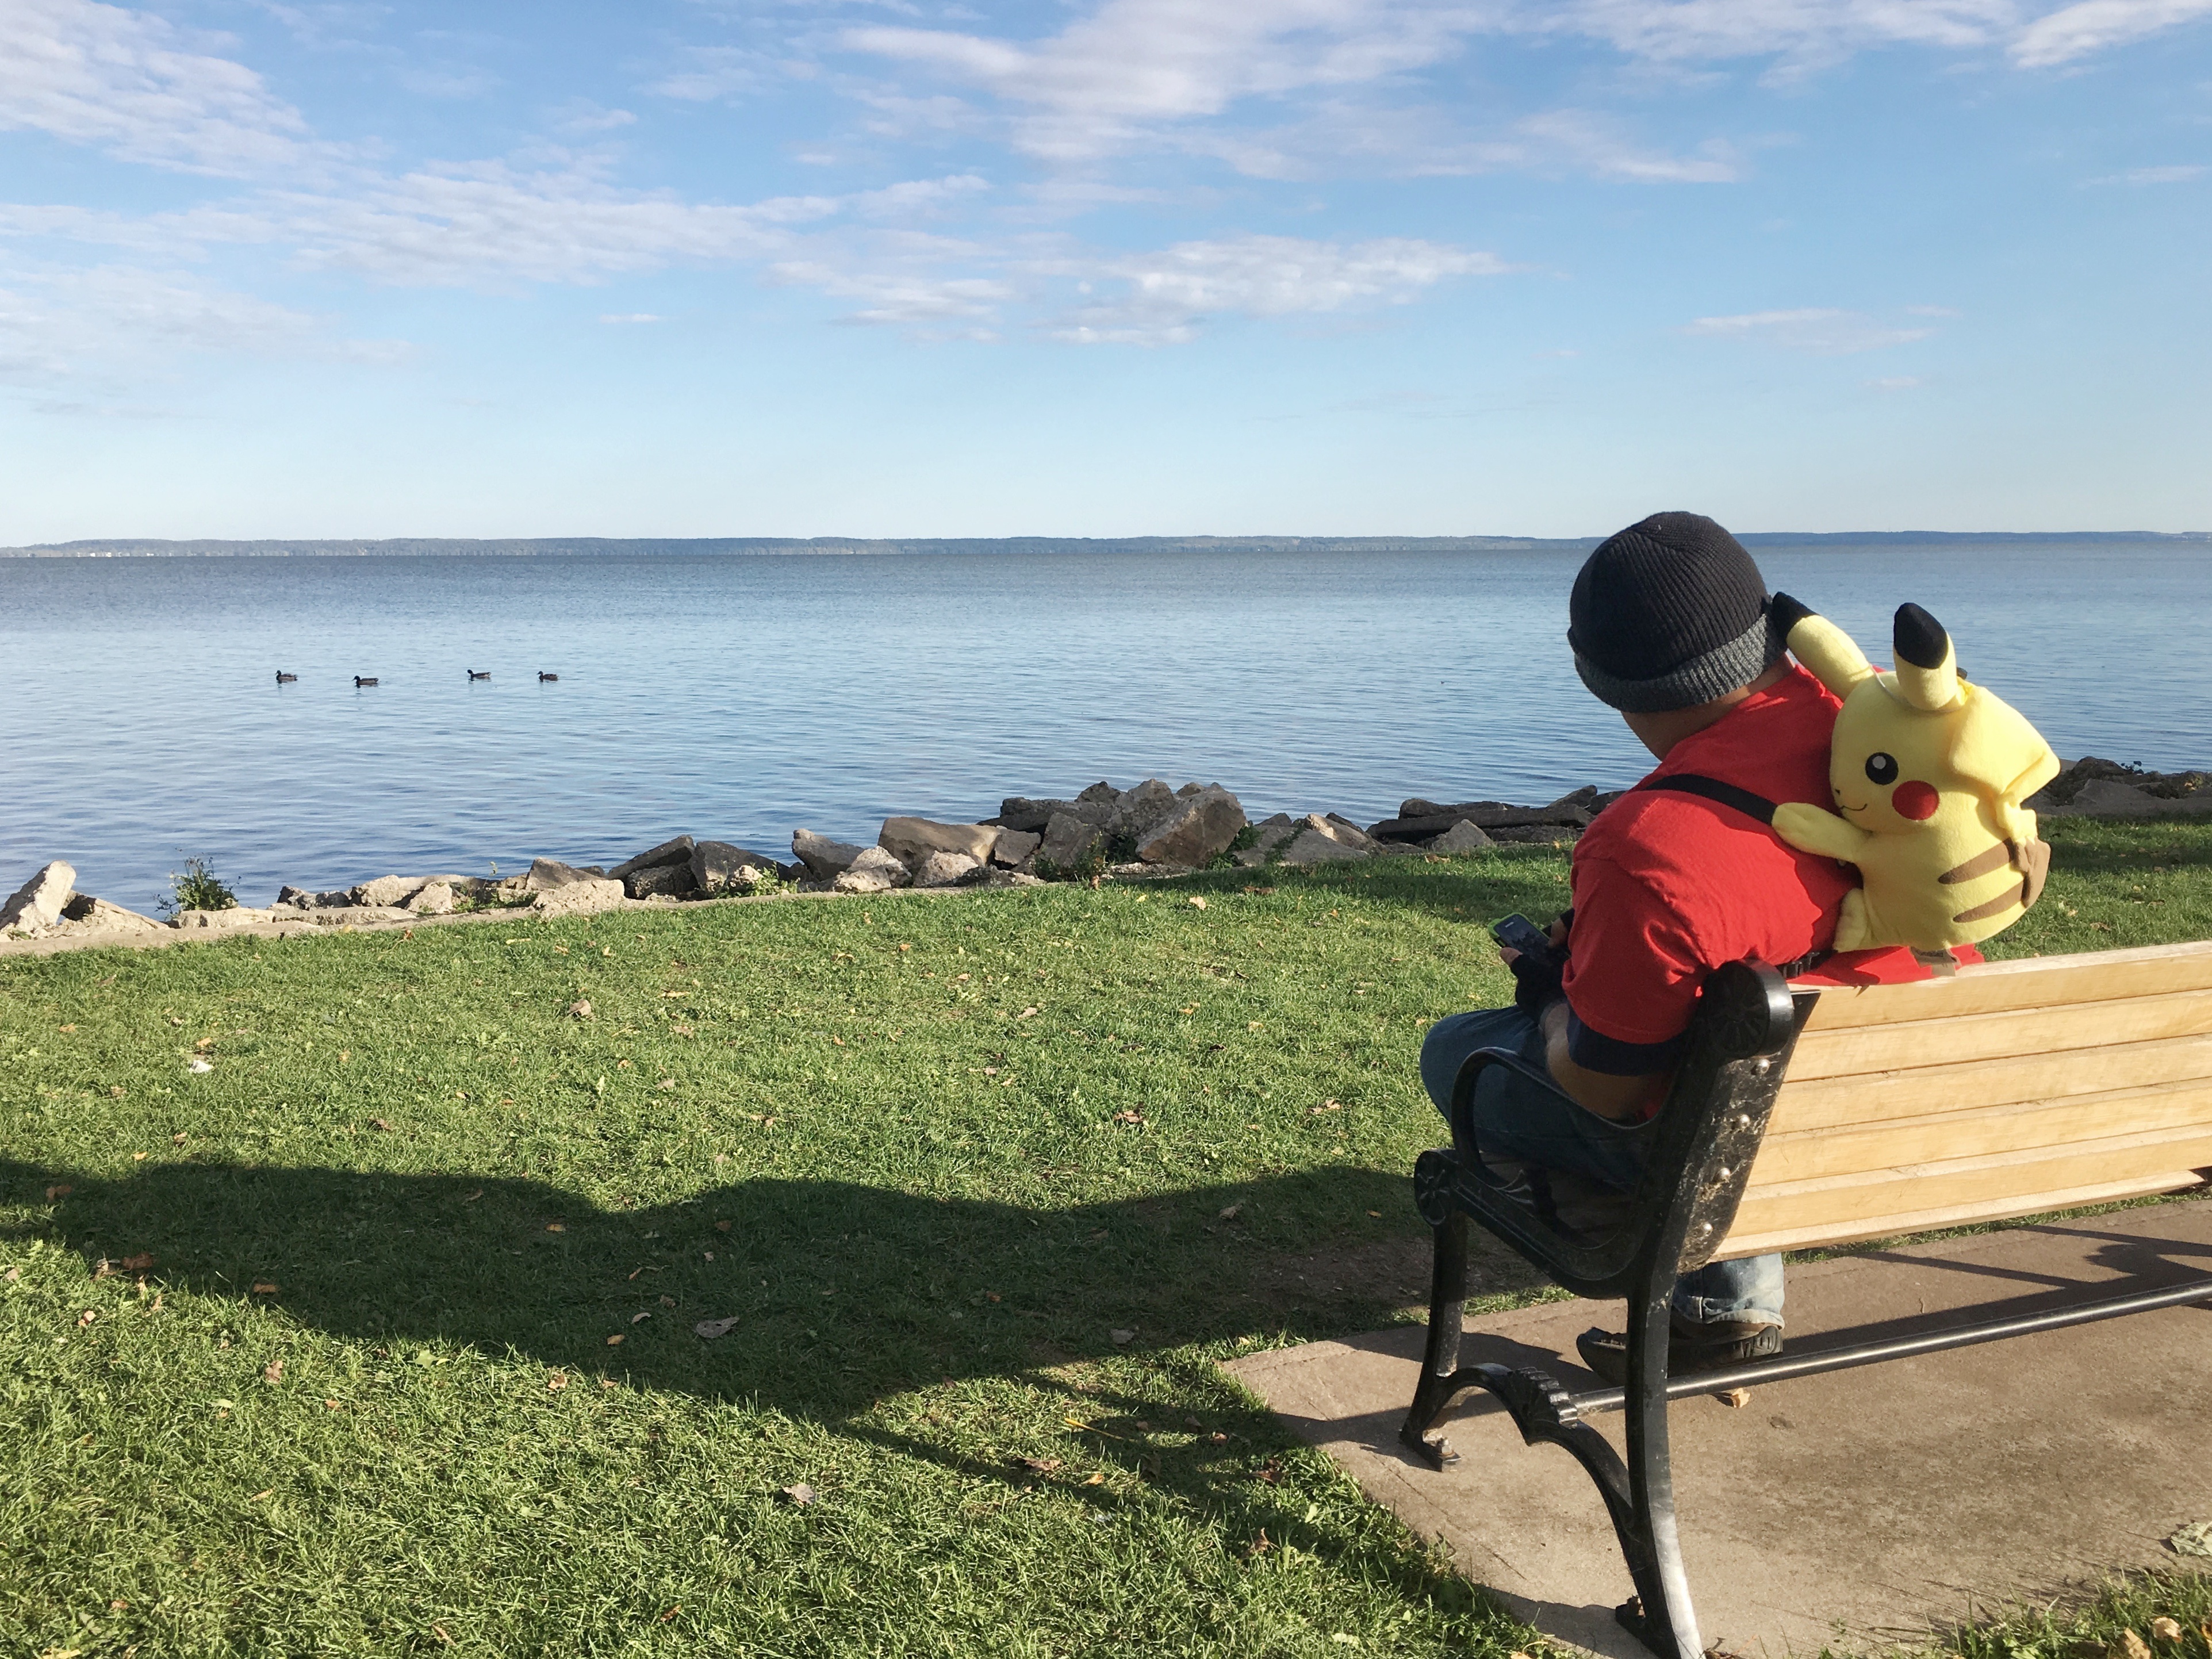
beach, sea, coast, ocean, shore, vacation, bay